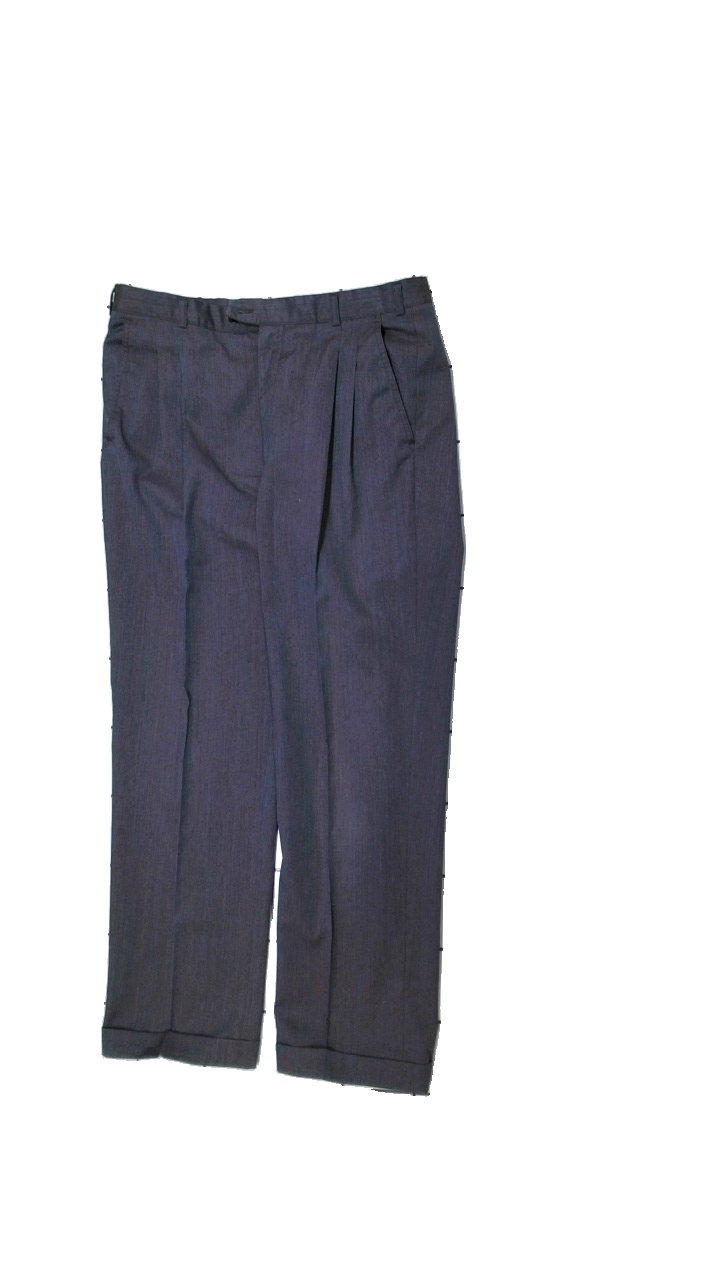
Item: Trousers (Men)
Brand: Missing
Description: striped suit trousers
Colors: Grey
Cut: Regular
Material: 58% Polyester 42% Wool
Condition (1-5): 3
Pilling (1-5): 3
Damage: stain
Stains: Minor
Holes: Minor
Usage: Reuse
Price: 100-150